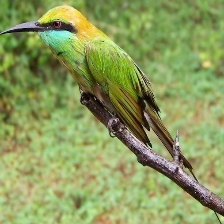
Species: ASIAN GREEN BEE EATER
Scientific name: MEROPS ORIENTALIS
ImageNet parent category: bee_eater